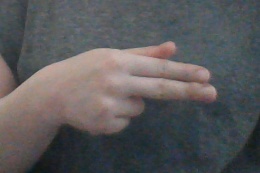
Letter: ghain